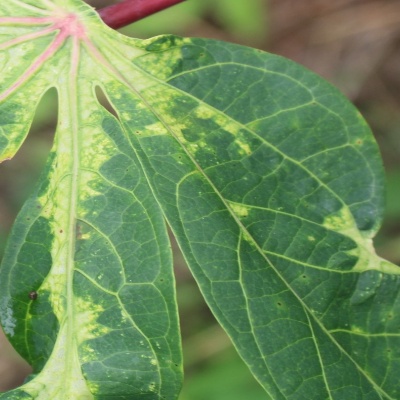
Crop: Cassava
Condition: mosaic